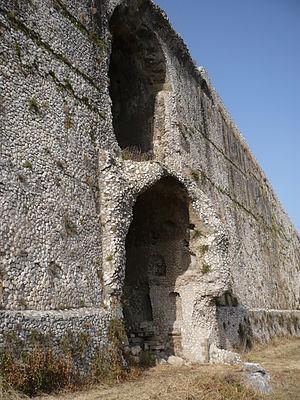
Préneste est une ancienne ville du Latium à 37 km à l'est de Rome. Actuellement nommée Palestrina, la ville était située sur une hauteur stratégique des Apennins.
Fortuna Primigenia est le nom donné aux vestiges d'un ancien complexe cultuel romain datant de la fin du IIᵉ siècle av. J.-C., lieu sacré dédié à la déesse Fortuna de la ville de Praeneste.